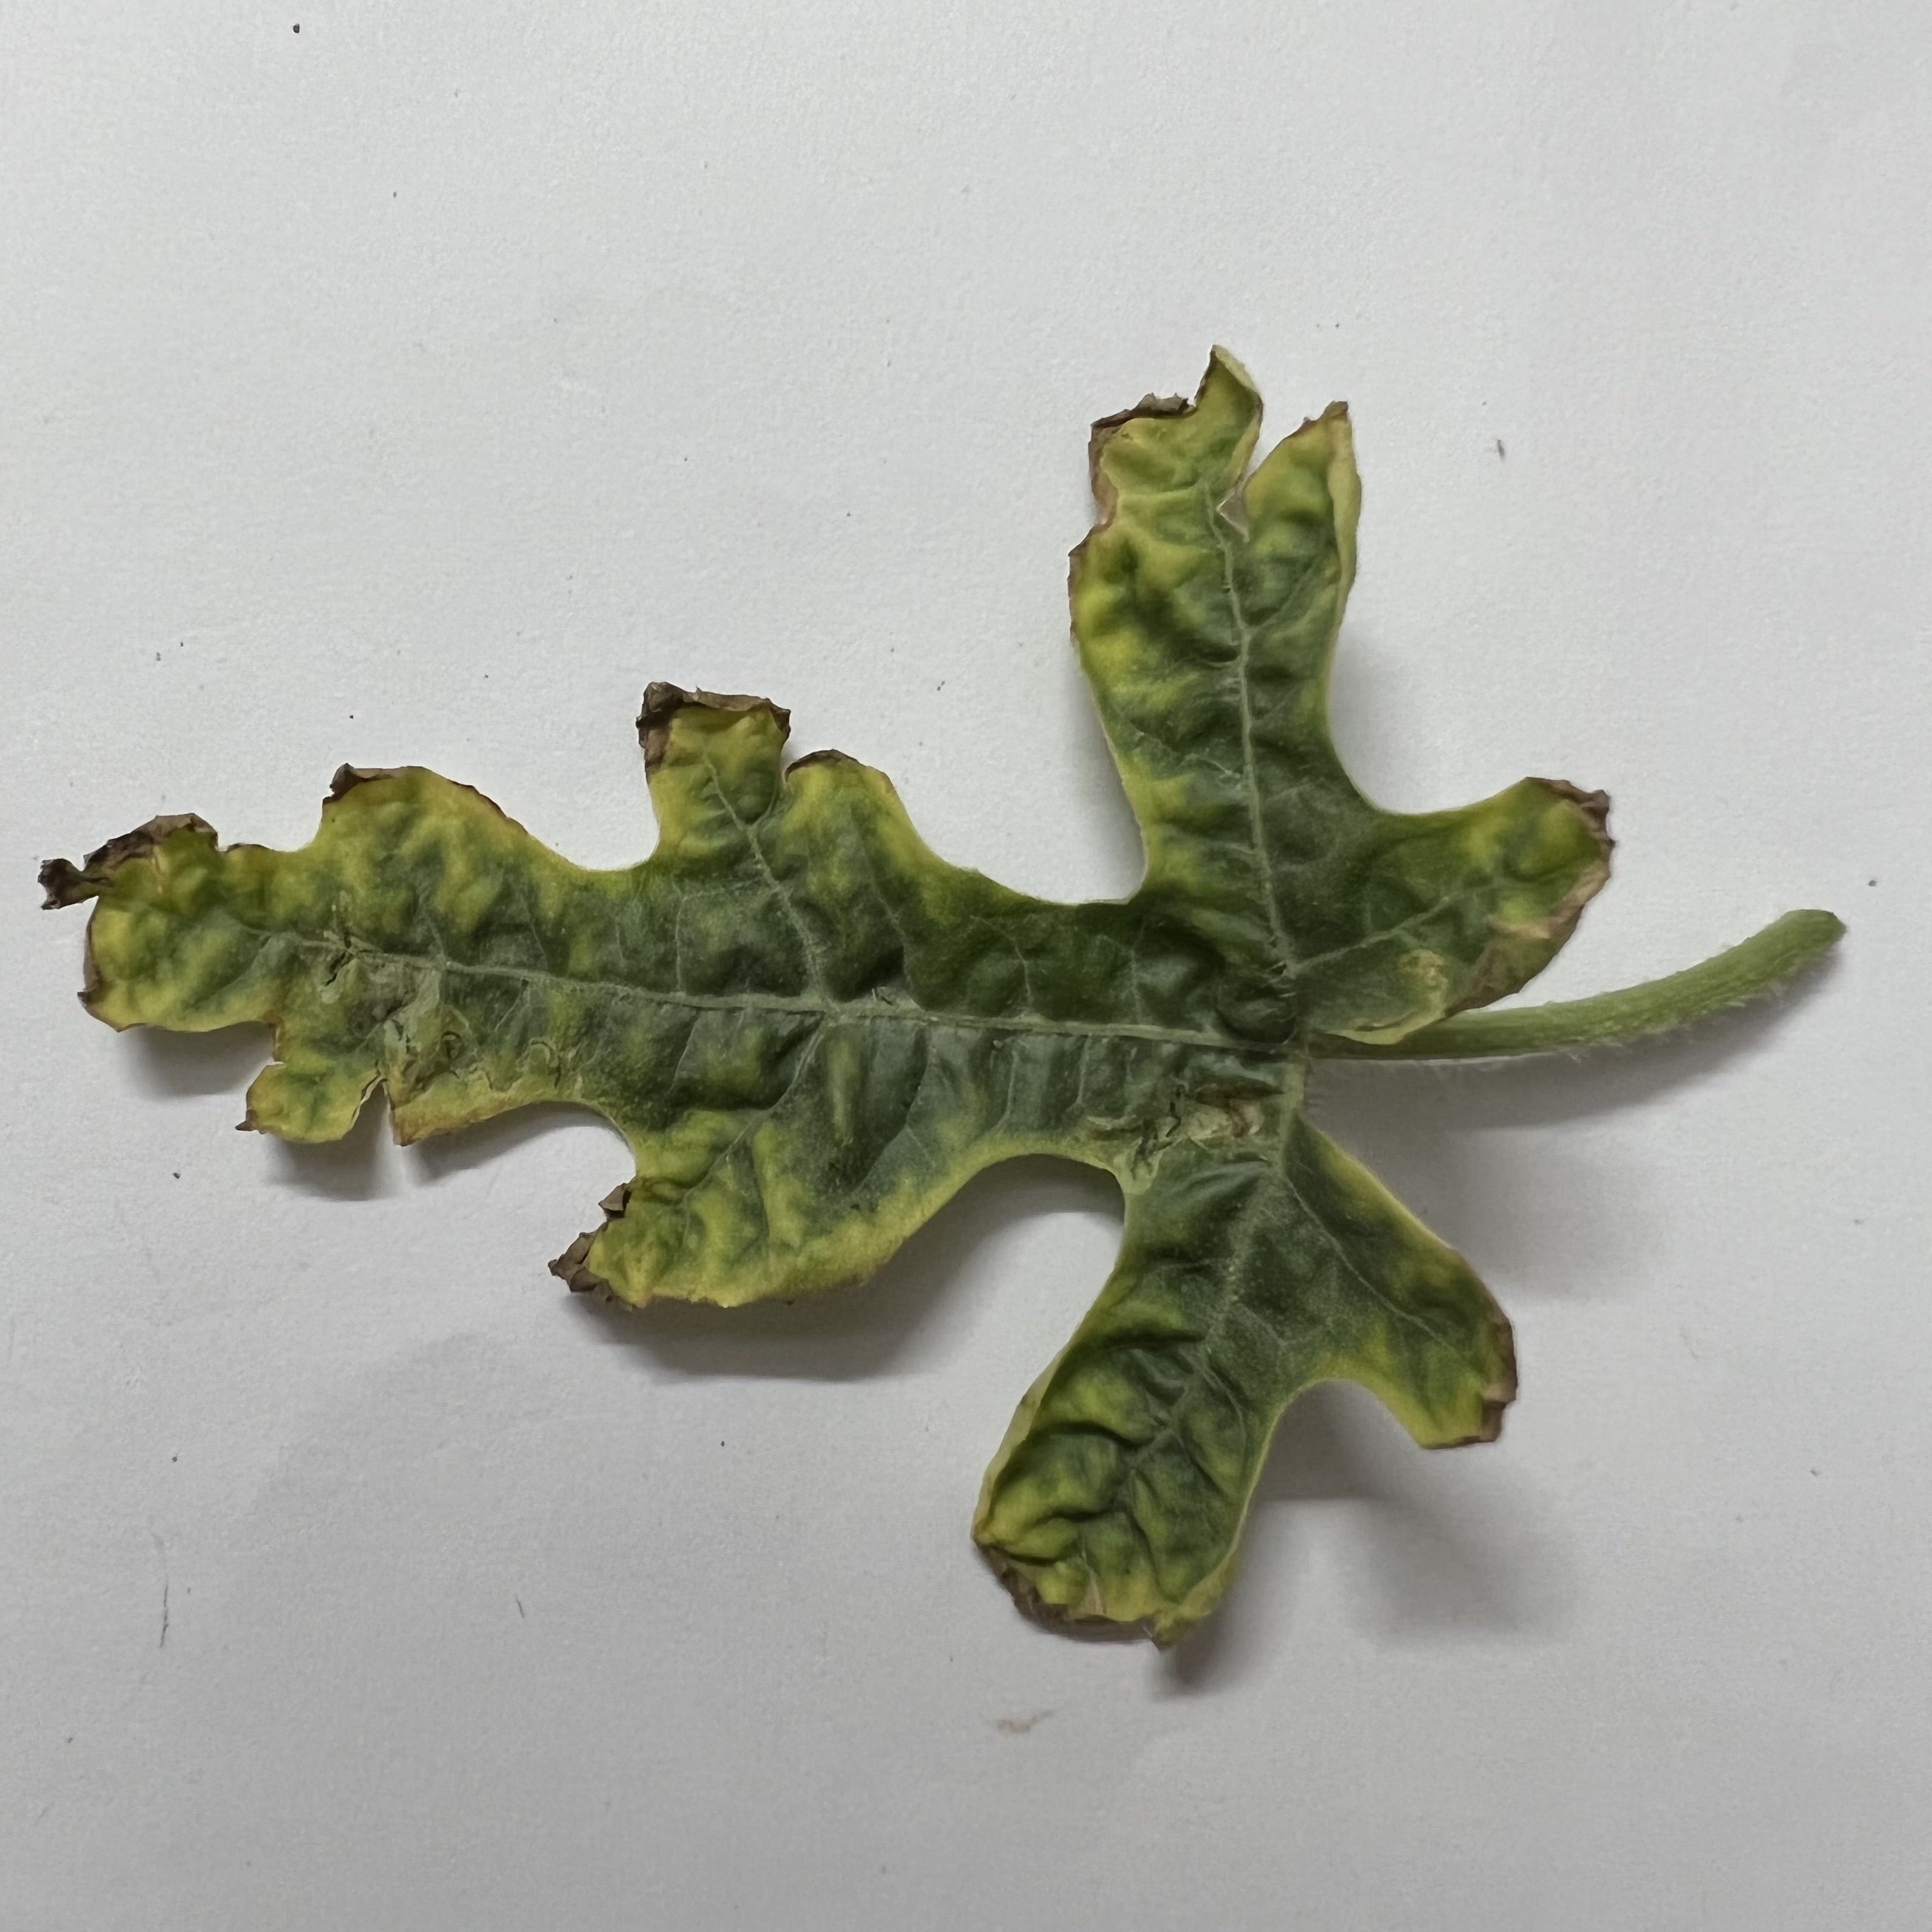
Label: Downy_Mildew